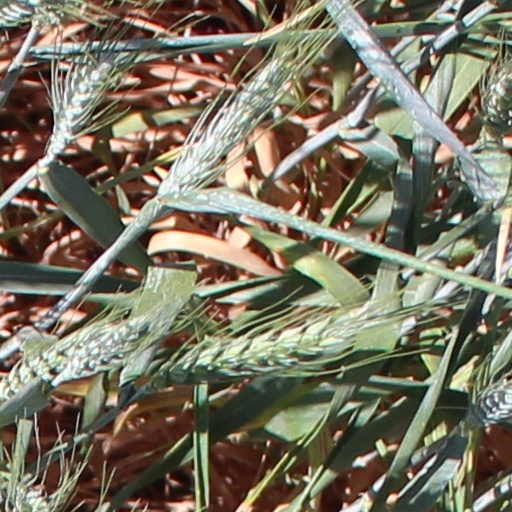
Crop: wheat